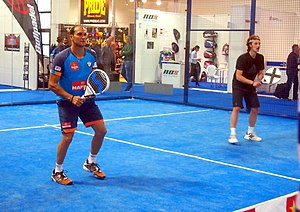
Padel
Padel-kamp ved ISPO 2014
Padel er en ketsjersport som primært spilles i Spanien og i Latinamerika. Sporten oplever dog stor vækst i mange europæiske lande.